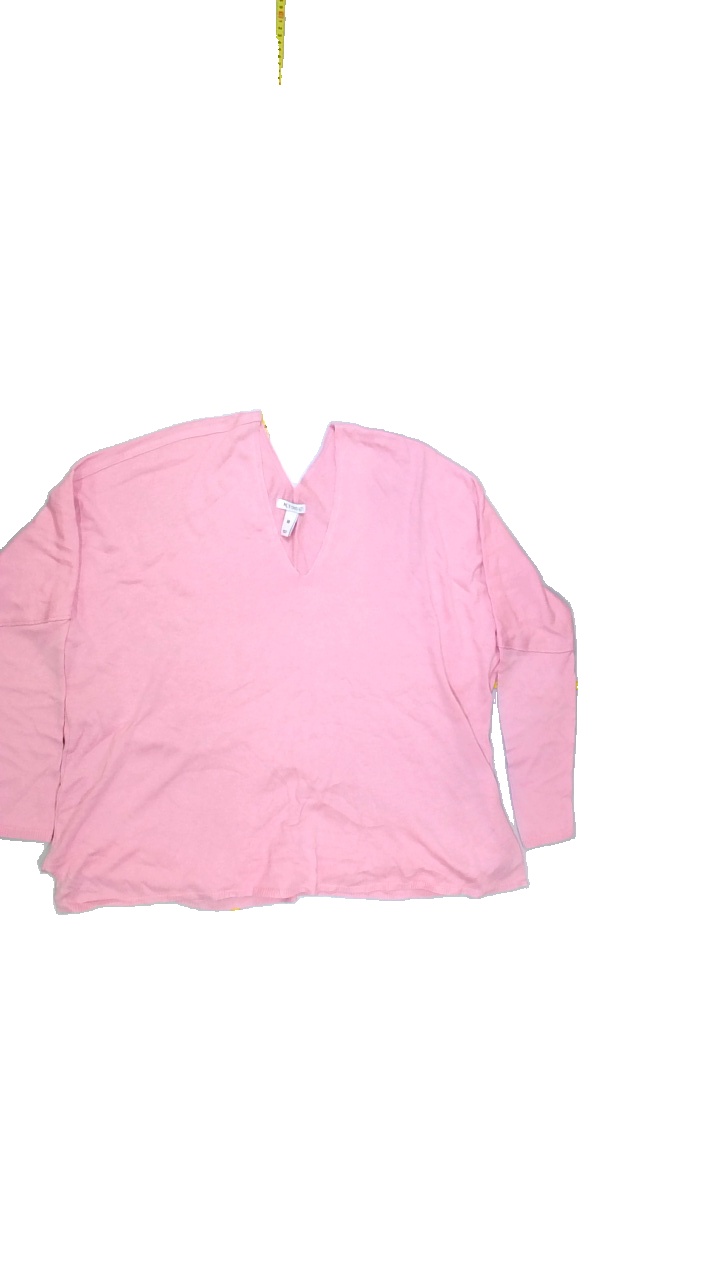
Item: Sweater (Ladies)
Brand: Not Applicable
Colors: Pink
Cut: Regular, V-collar
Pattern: Plain
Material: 50%acrylic 50%cotton
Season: All
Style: No trend
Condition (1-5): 5
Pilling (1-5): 5
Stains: No
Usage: Reuse
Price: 50-100